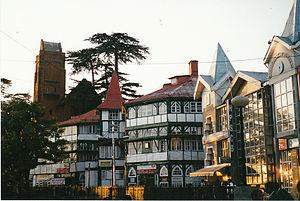
Maisons typiquement anglaises à Shimla. Himachal Pradesh, India
Le Himachal Pradesh est un État du nord-ouest de l’Inde. Territoire de l'Union en 1950, le Himachal Pradesh est devenu le dix-huitième État de la République indienne en 1971. Sa capitale, Shimla, fut pendant près d'un siècle la capitale d'été du Raj britannique.